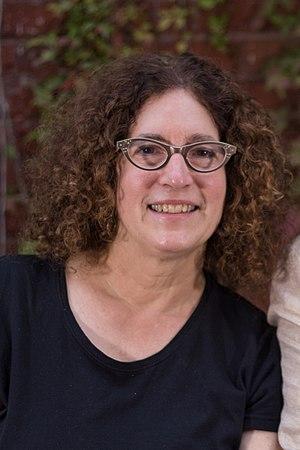
Portrait réalisé à la Cinémathèque québécoise dans le cadre du 5 à 7 des Sommets du cinéma d’animation.
Janet Laurie Perlman est une réalisatrice de film d'animation, auteure de livres pour enfants et illustratrice canadienne et américaine dont le travail inclut le court métrage La Tendre Histoire de Cendrillon Pingouin, qui a été nommé pour un Oscar du meilleur court métrage d'animation au 54ᵉ cérémonie des Oscars et qui a reçu un prix Parent's Choice. On considère qu'elle est l'une des premières femmes à s'être distinguée dans le domaine du dessin animé humoristique.